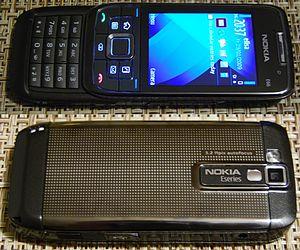
Le Nokia E66 est un smartphone coulissant de la gamme Nokia Série E. Il est le successeur du Nokia E65 avec lequel il partage de nombreuses caractéristiques.